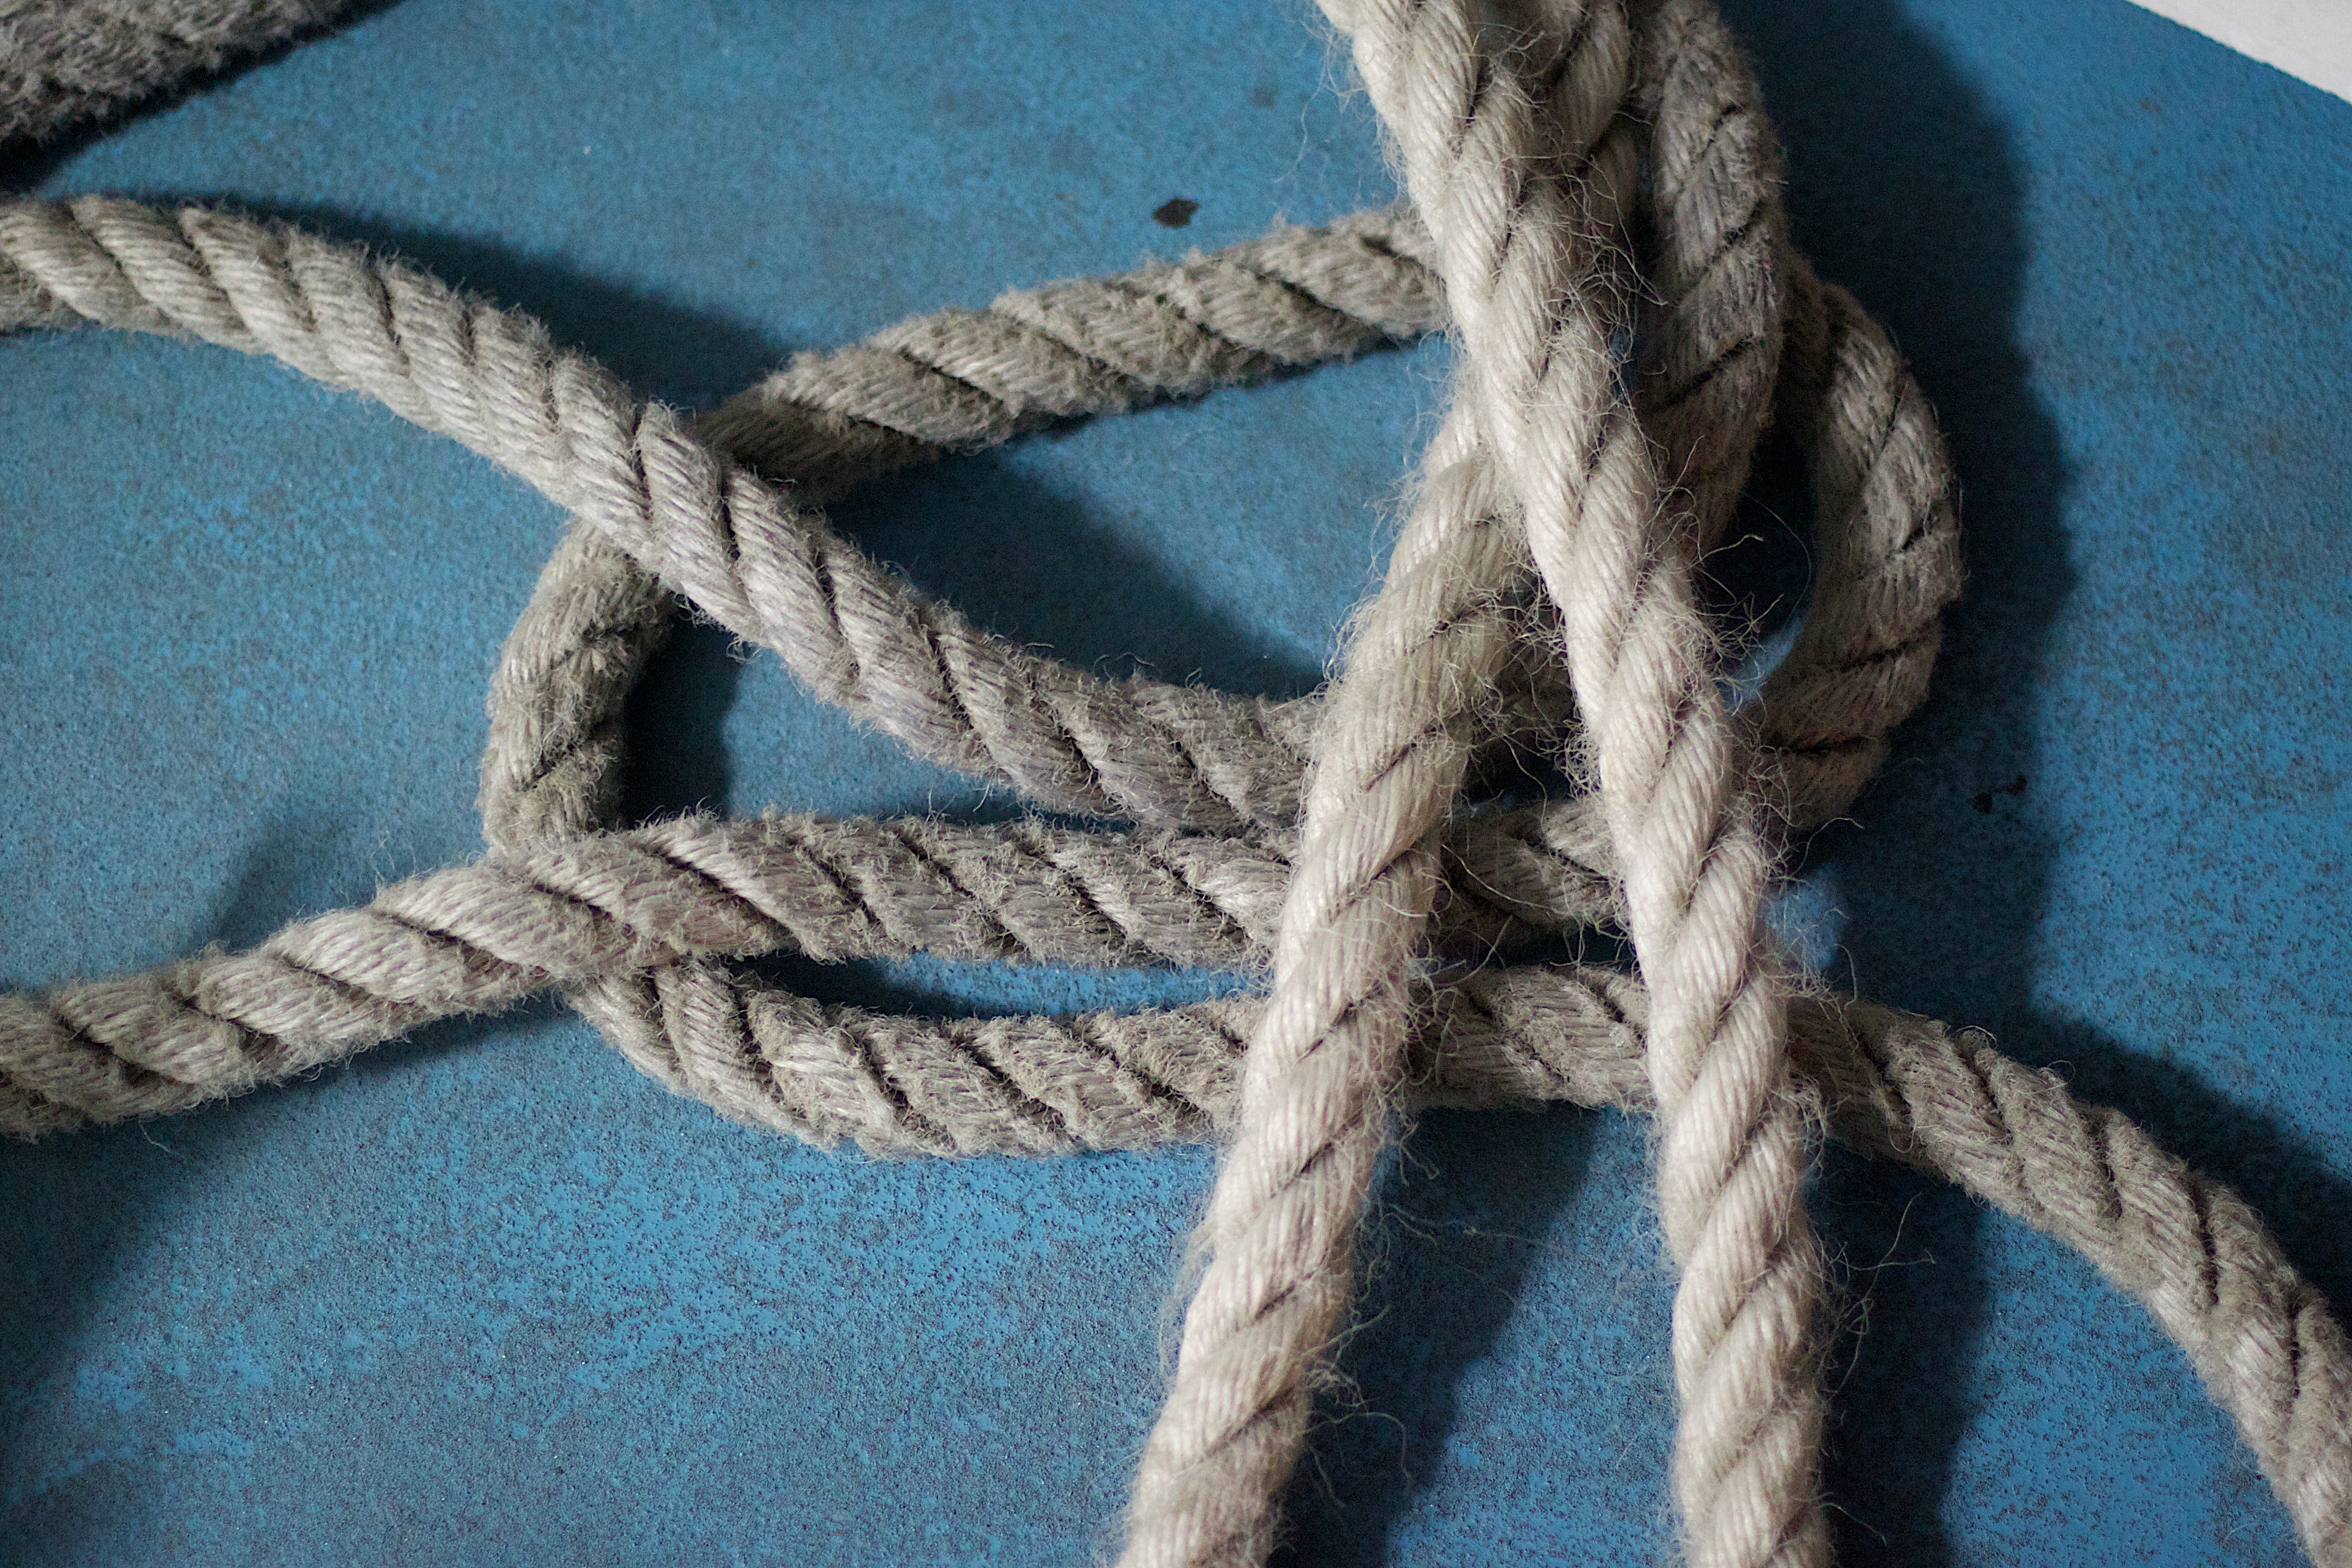
rope, rein, material, hairstyle, crochet, textile, knot, hardware accessory